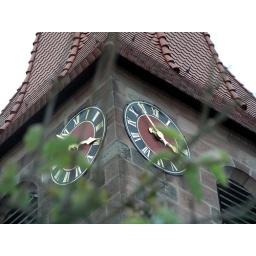
Kirchturmuhr der Kirche Kraftshof (Mittelfranken)Tower clock of a church in Germany